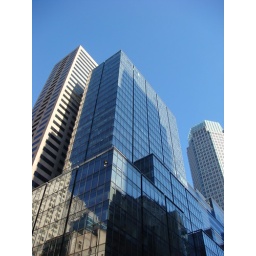
A lovely winter day in the city with clear blue skies, and lots of blue reflecting off the city buildings.